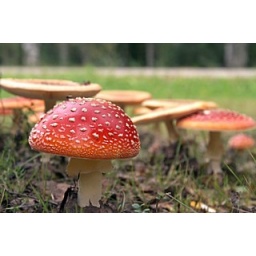
A field with mushrooms colorful in red and white. September 2006 Malung, Sweden